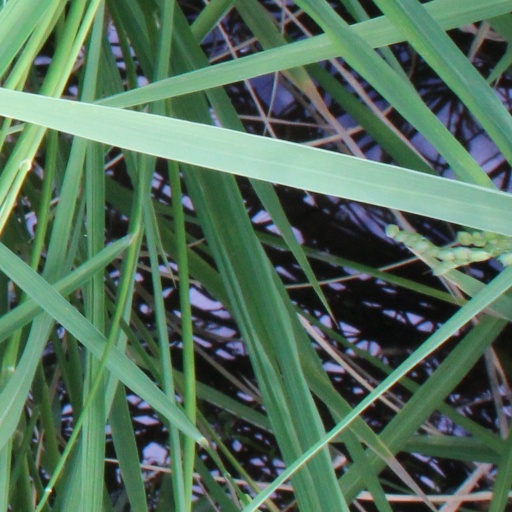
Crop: rice